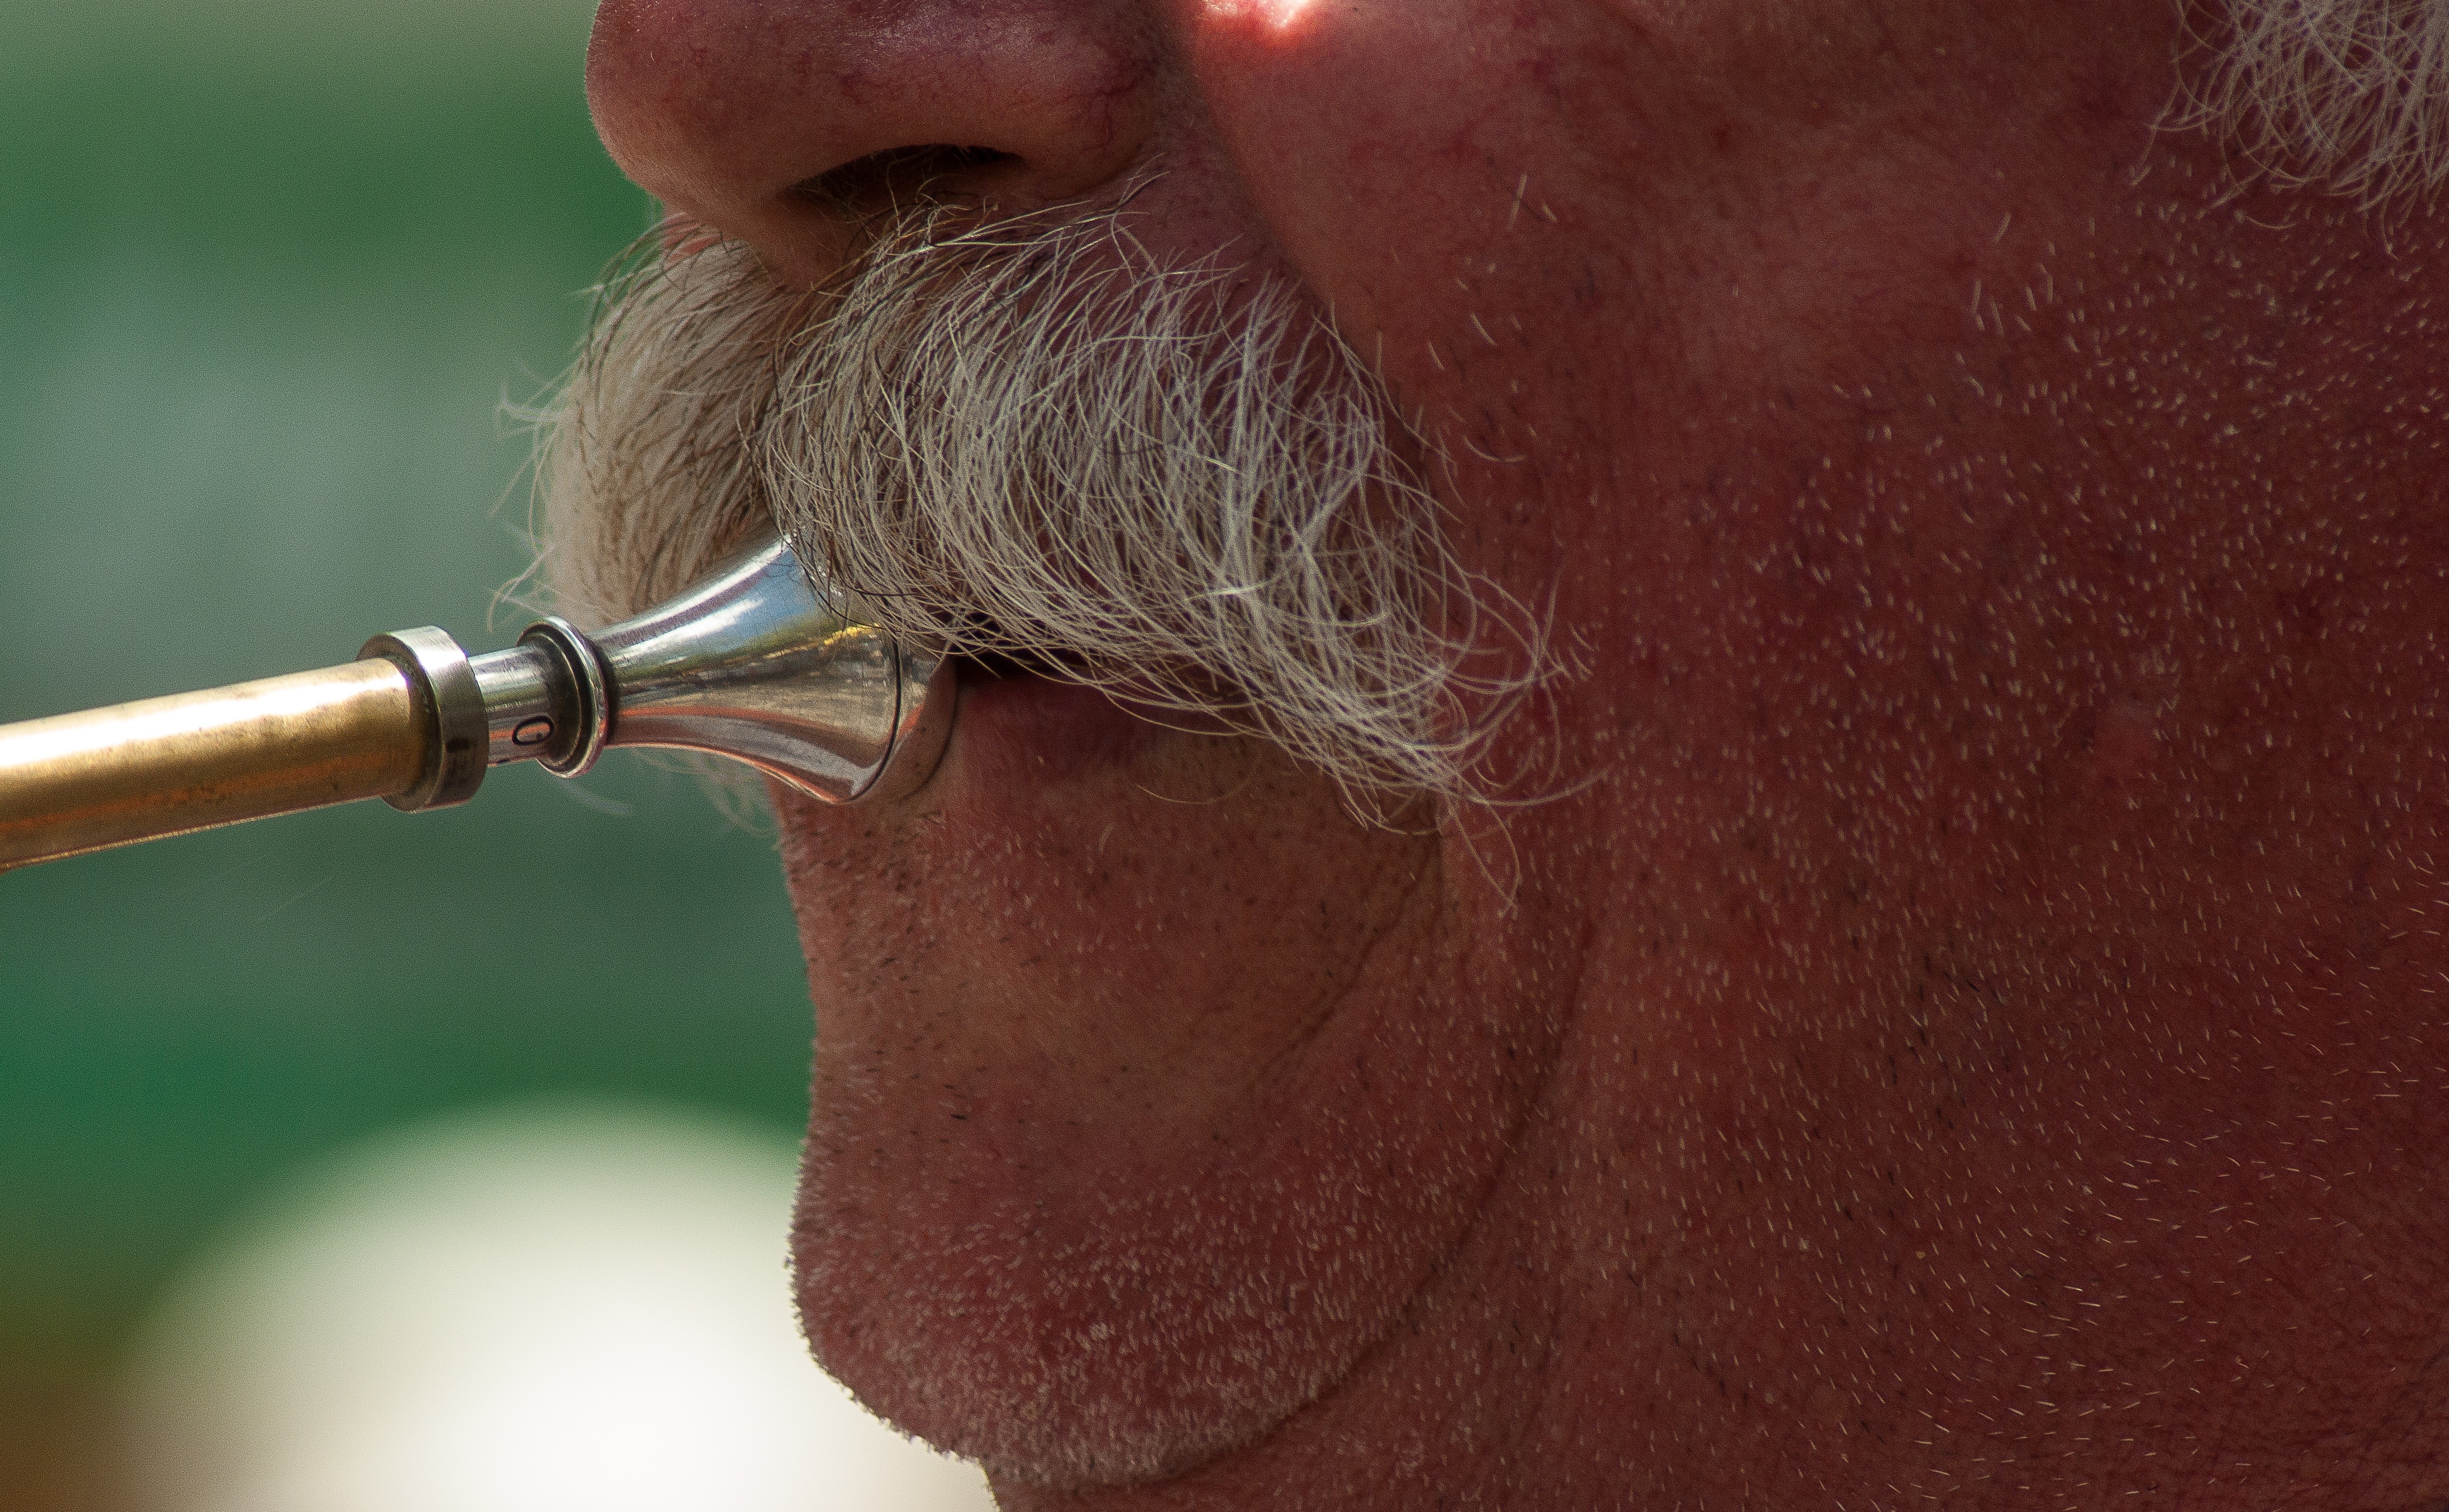
person, music, hair, photography, portrait, red, color, musician, ear, lip, beard, mouth, close up, human body, face, nose, eye, glasses, head, skin, moustache, beauty, organ, sense, hunting horn, facial hair